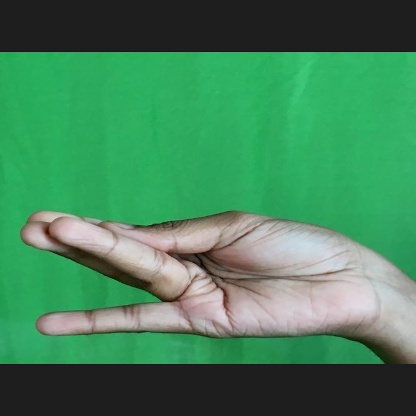
Mudra: Chaturam